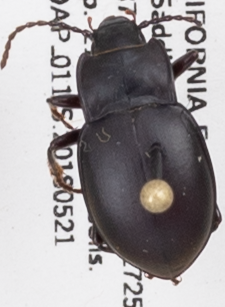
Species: Metrius contractus
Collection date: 2018-05-21
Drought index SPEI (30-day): -0.932
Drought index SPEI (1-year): -0.376
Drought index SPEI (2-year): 0.8